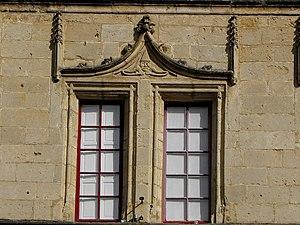
Maison de l'Astronome, commune de Bazas (33). Détail. Fenêtre.